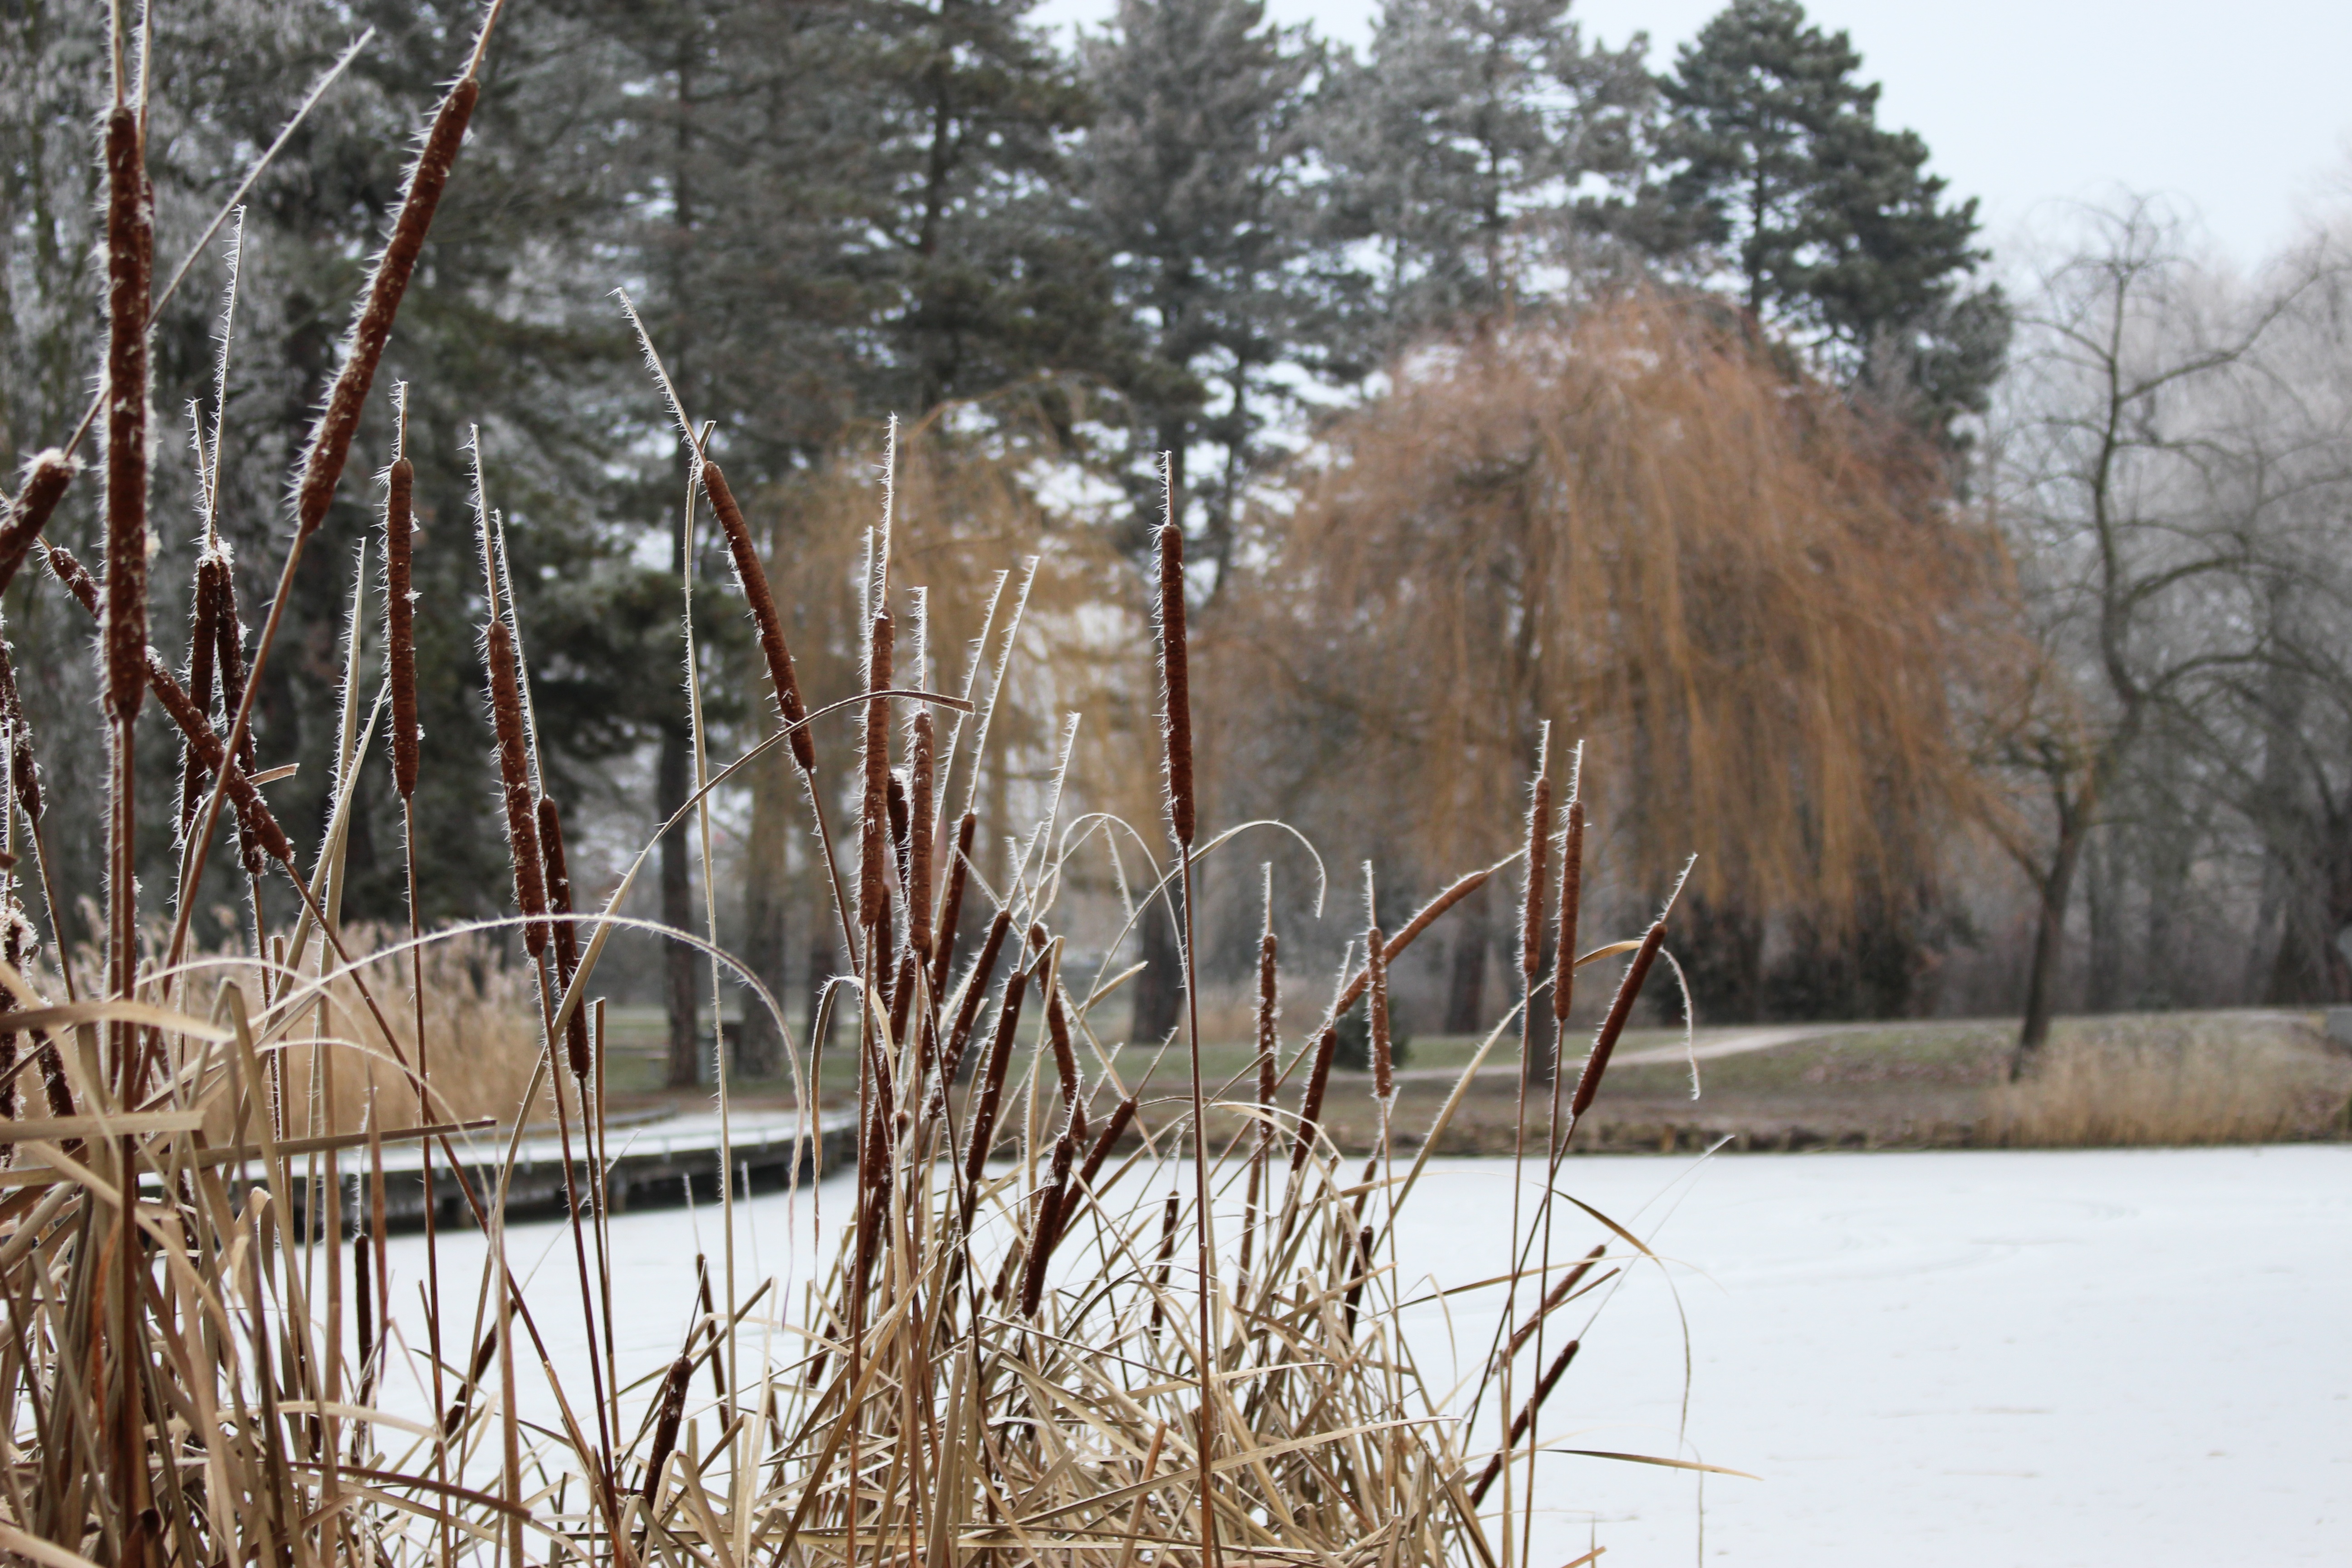
tree, water, nature, swamp, branch, snow, winter, lake, frost, reed, pond, wildlife, ice, macro, autumn, park, weather, peace, season, frozen lake, trees, wetland, habitat, natural environment, atmospheric phenomenon, woody plant, frostbite